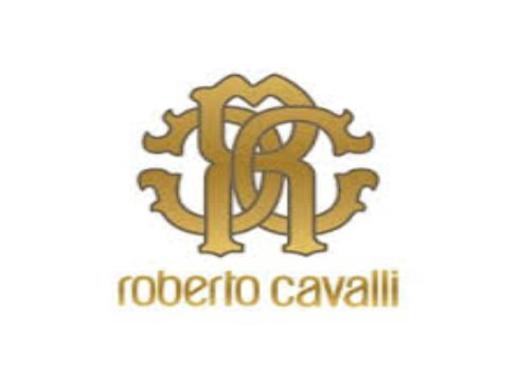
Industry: Clothes